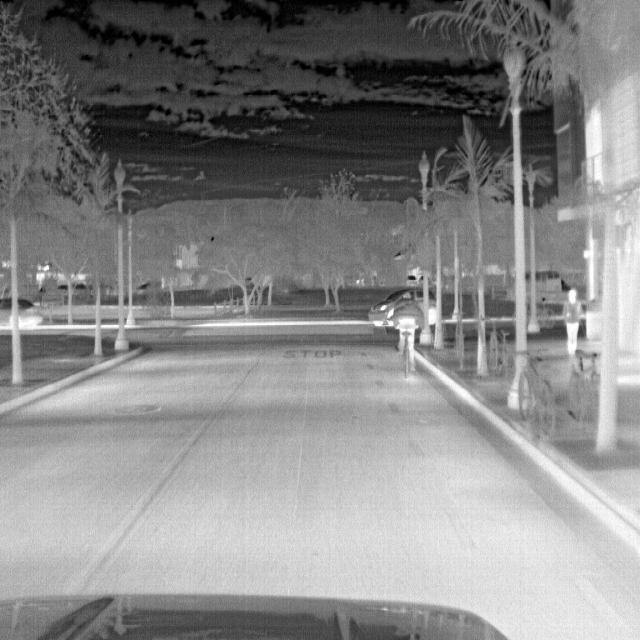
Detected objects:
label: person
label: person